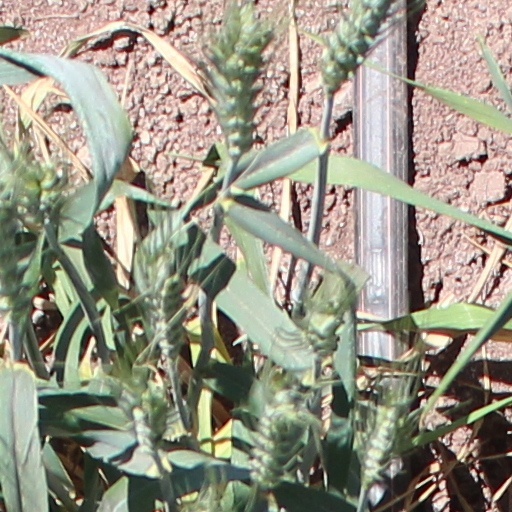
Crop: wheat